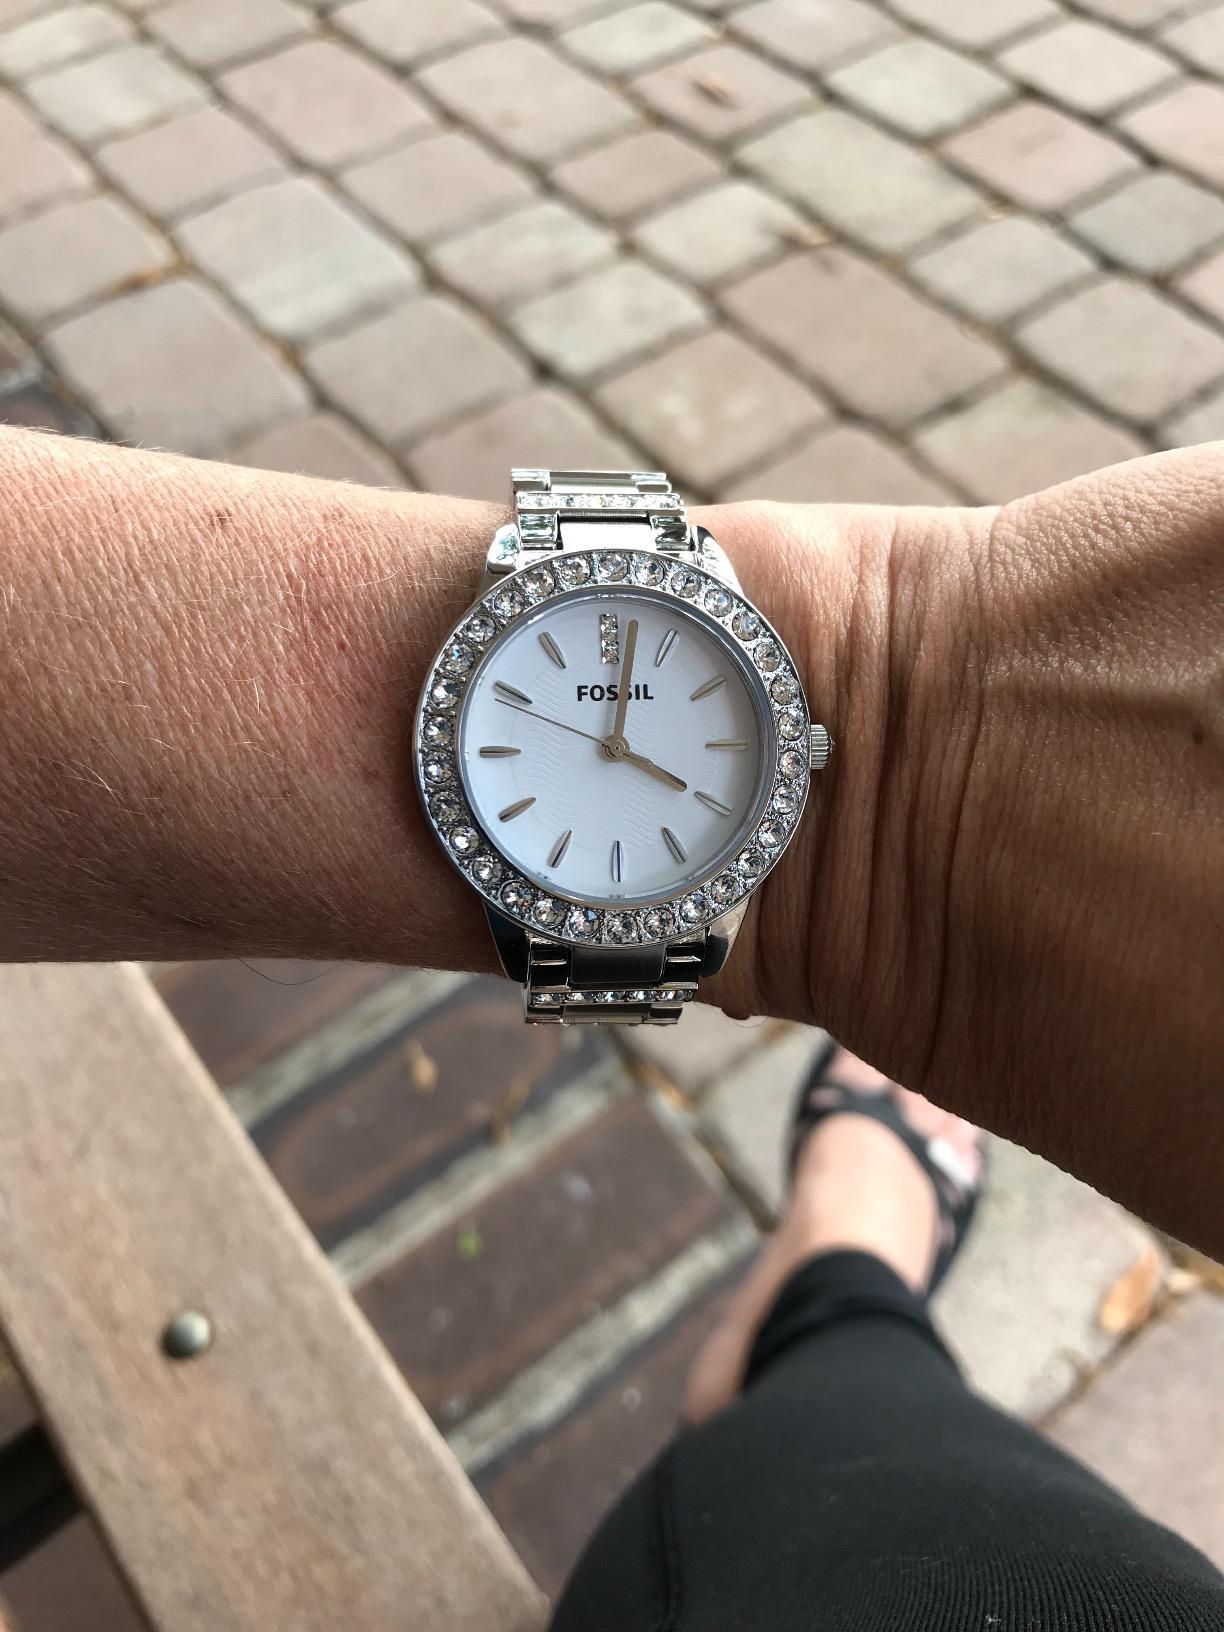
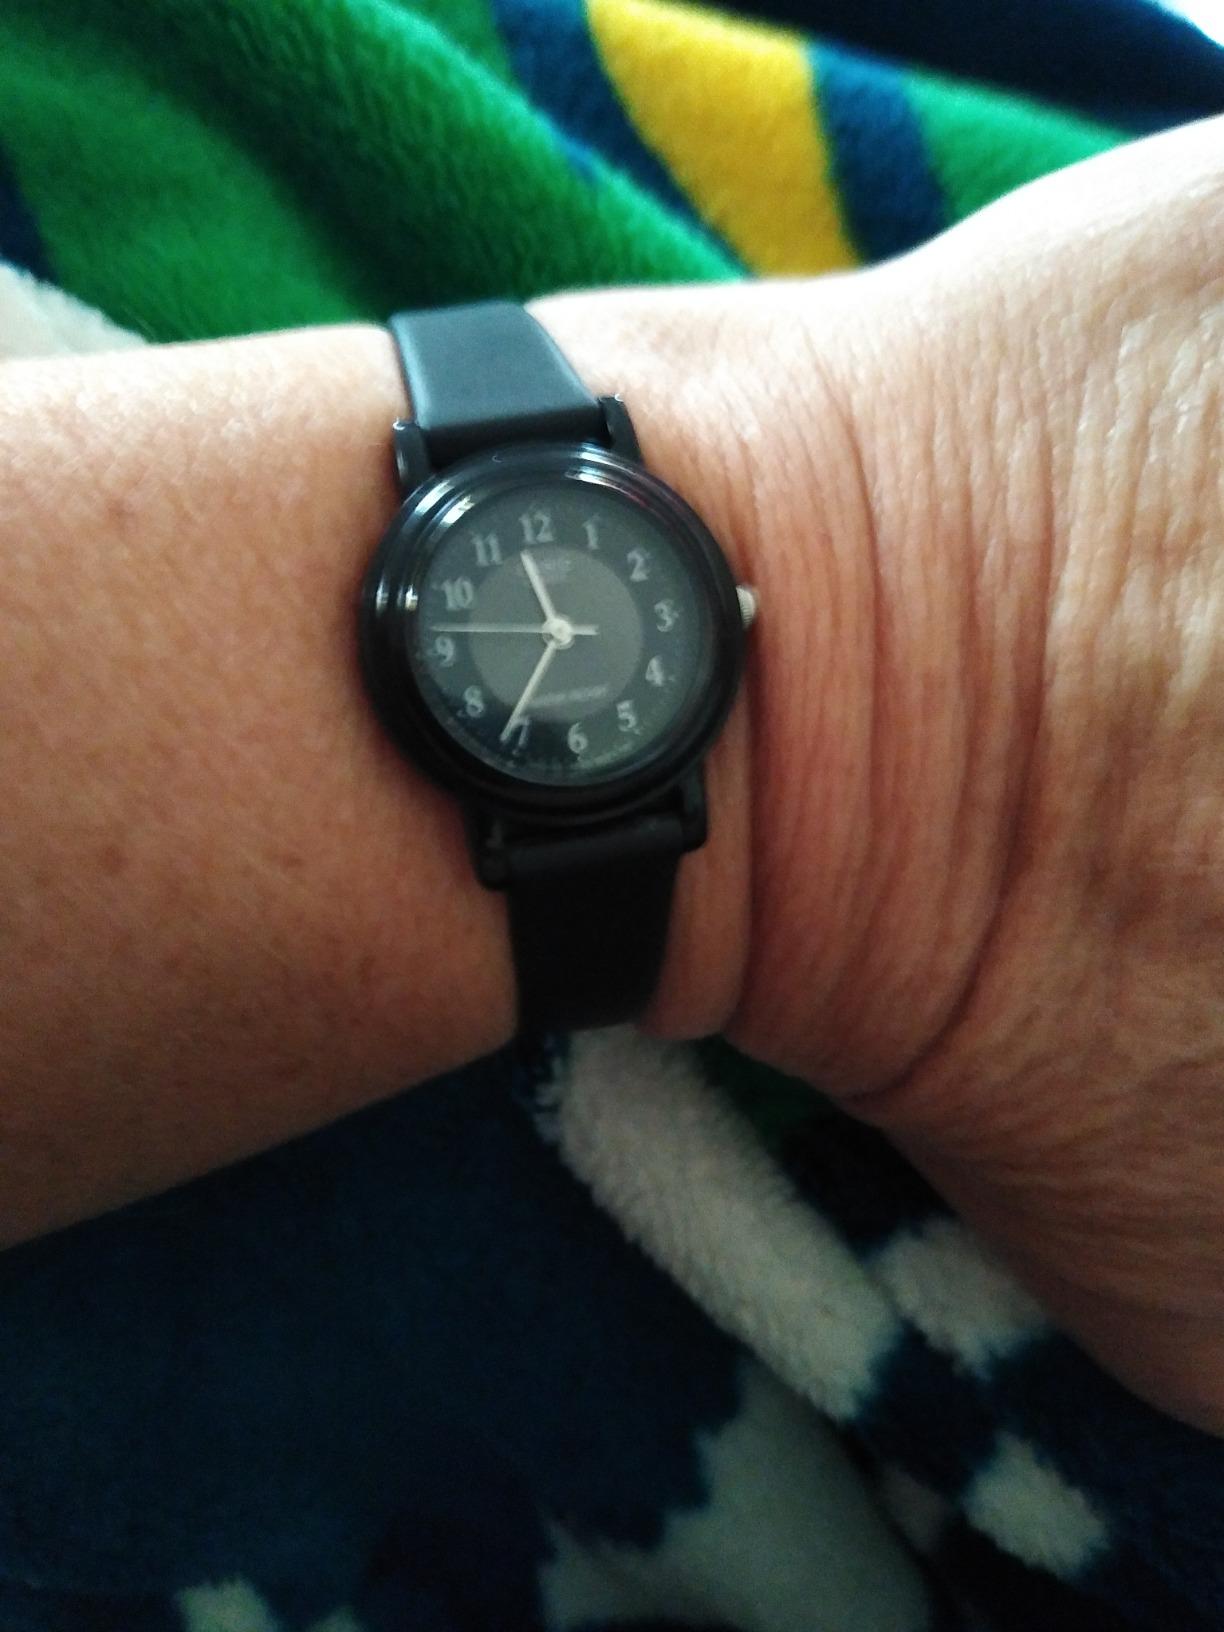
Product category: accessories_watch
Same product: no